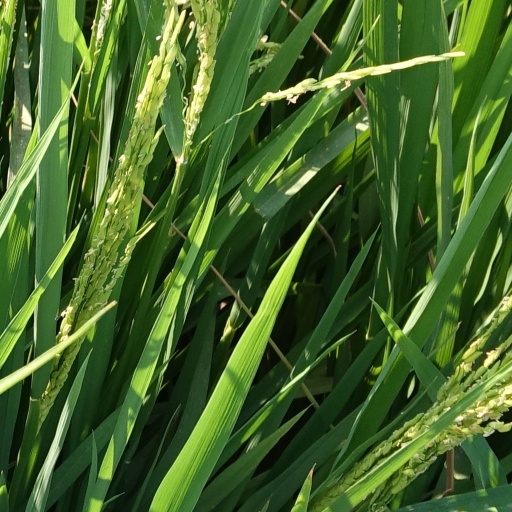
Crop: rice